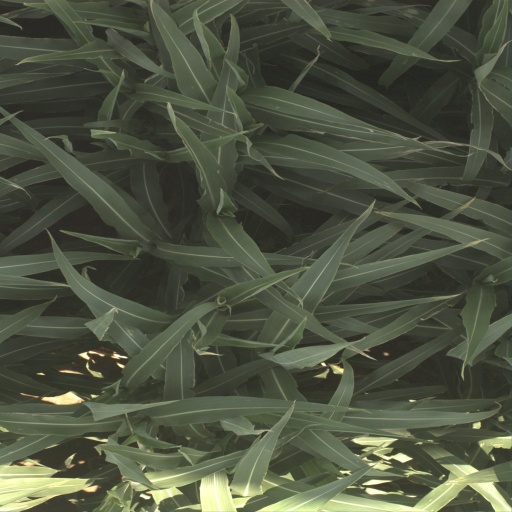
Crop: sorghum